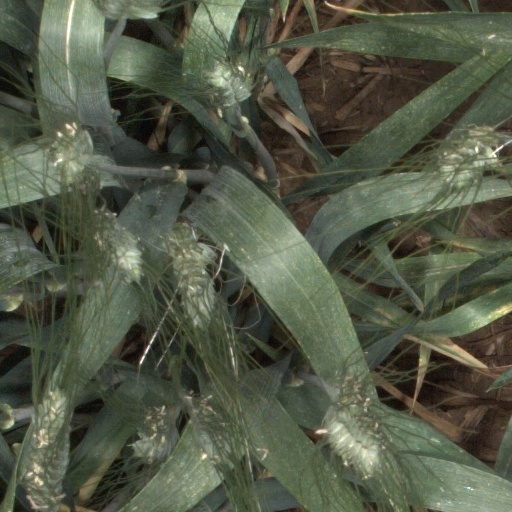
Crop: wheat